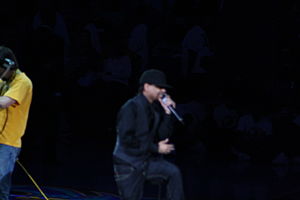
J. Holiday
J. Holiday er en r&b-sanger fra USA.